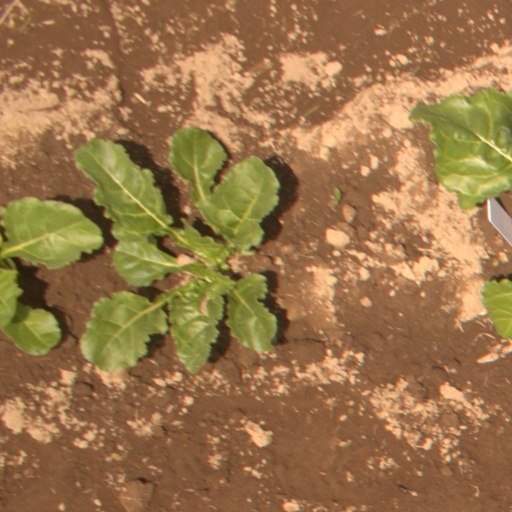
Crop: sugar beet